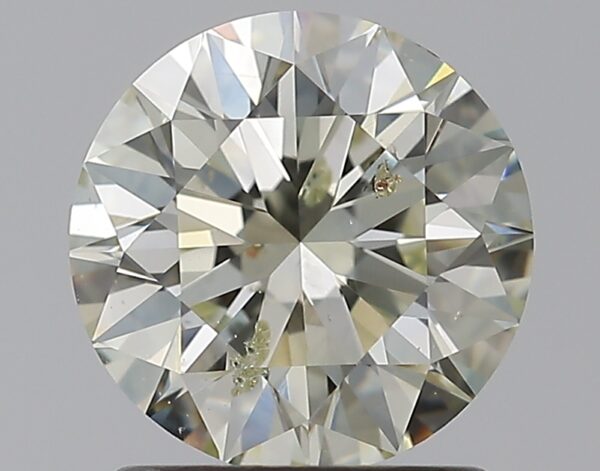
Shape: round
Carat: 1.2
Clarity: SI2
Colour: L
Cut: EX
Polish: EX
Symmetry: EX
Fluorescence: VSL
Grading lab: IGI
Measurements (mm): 6.79 x 6.75 x 4.22